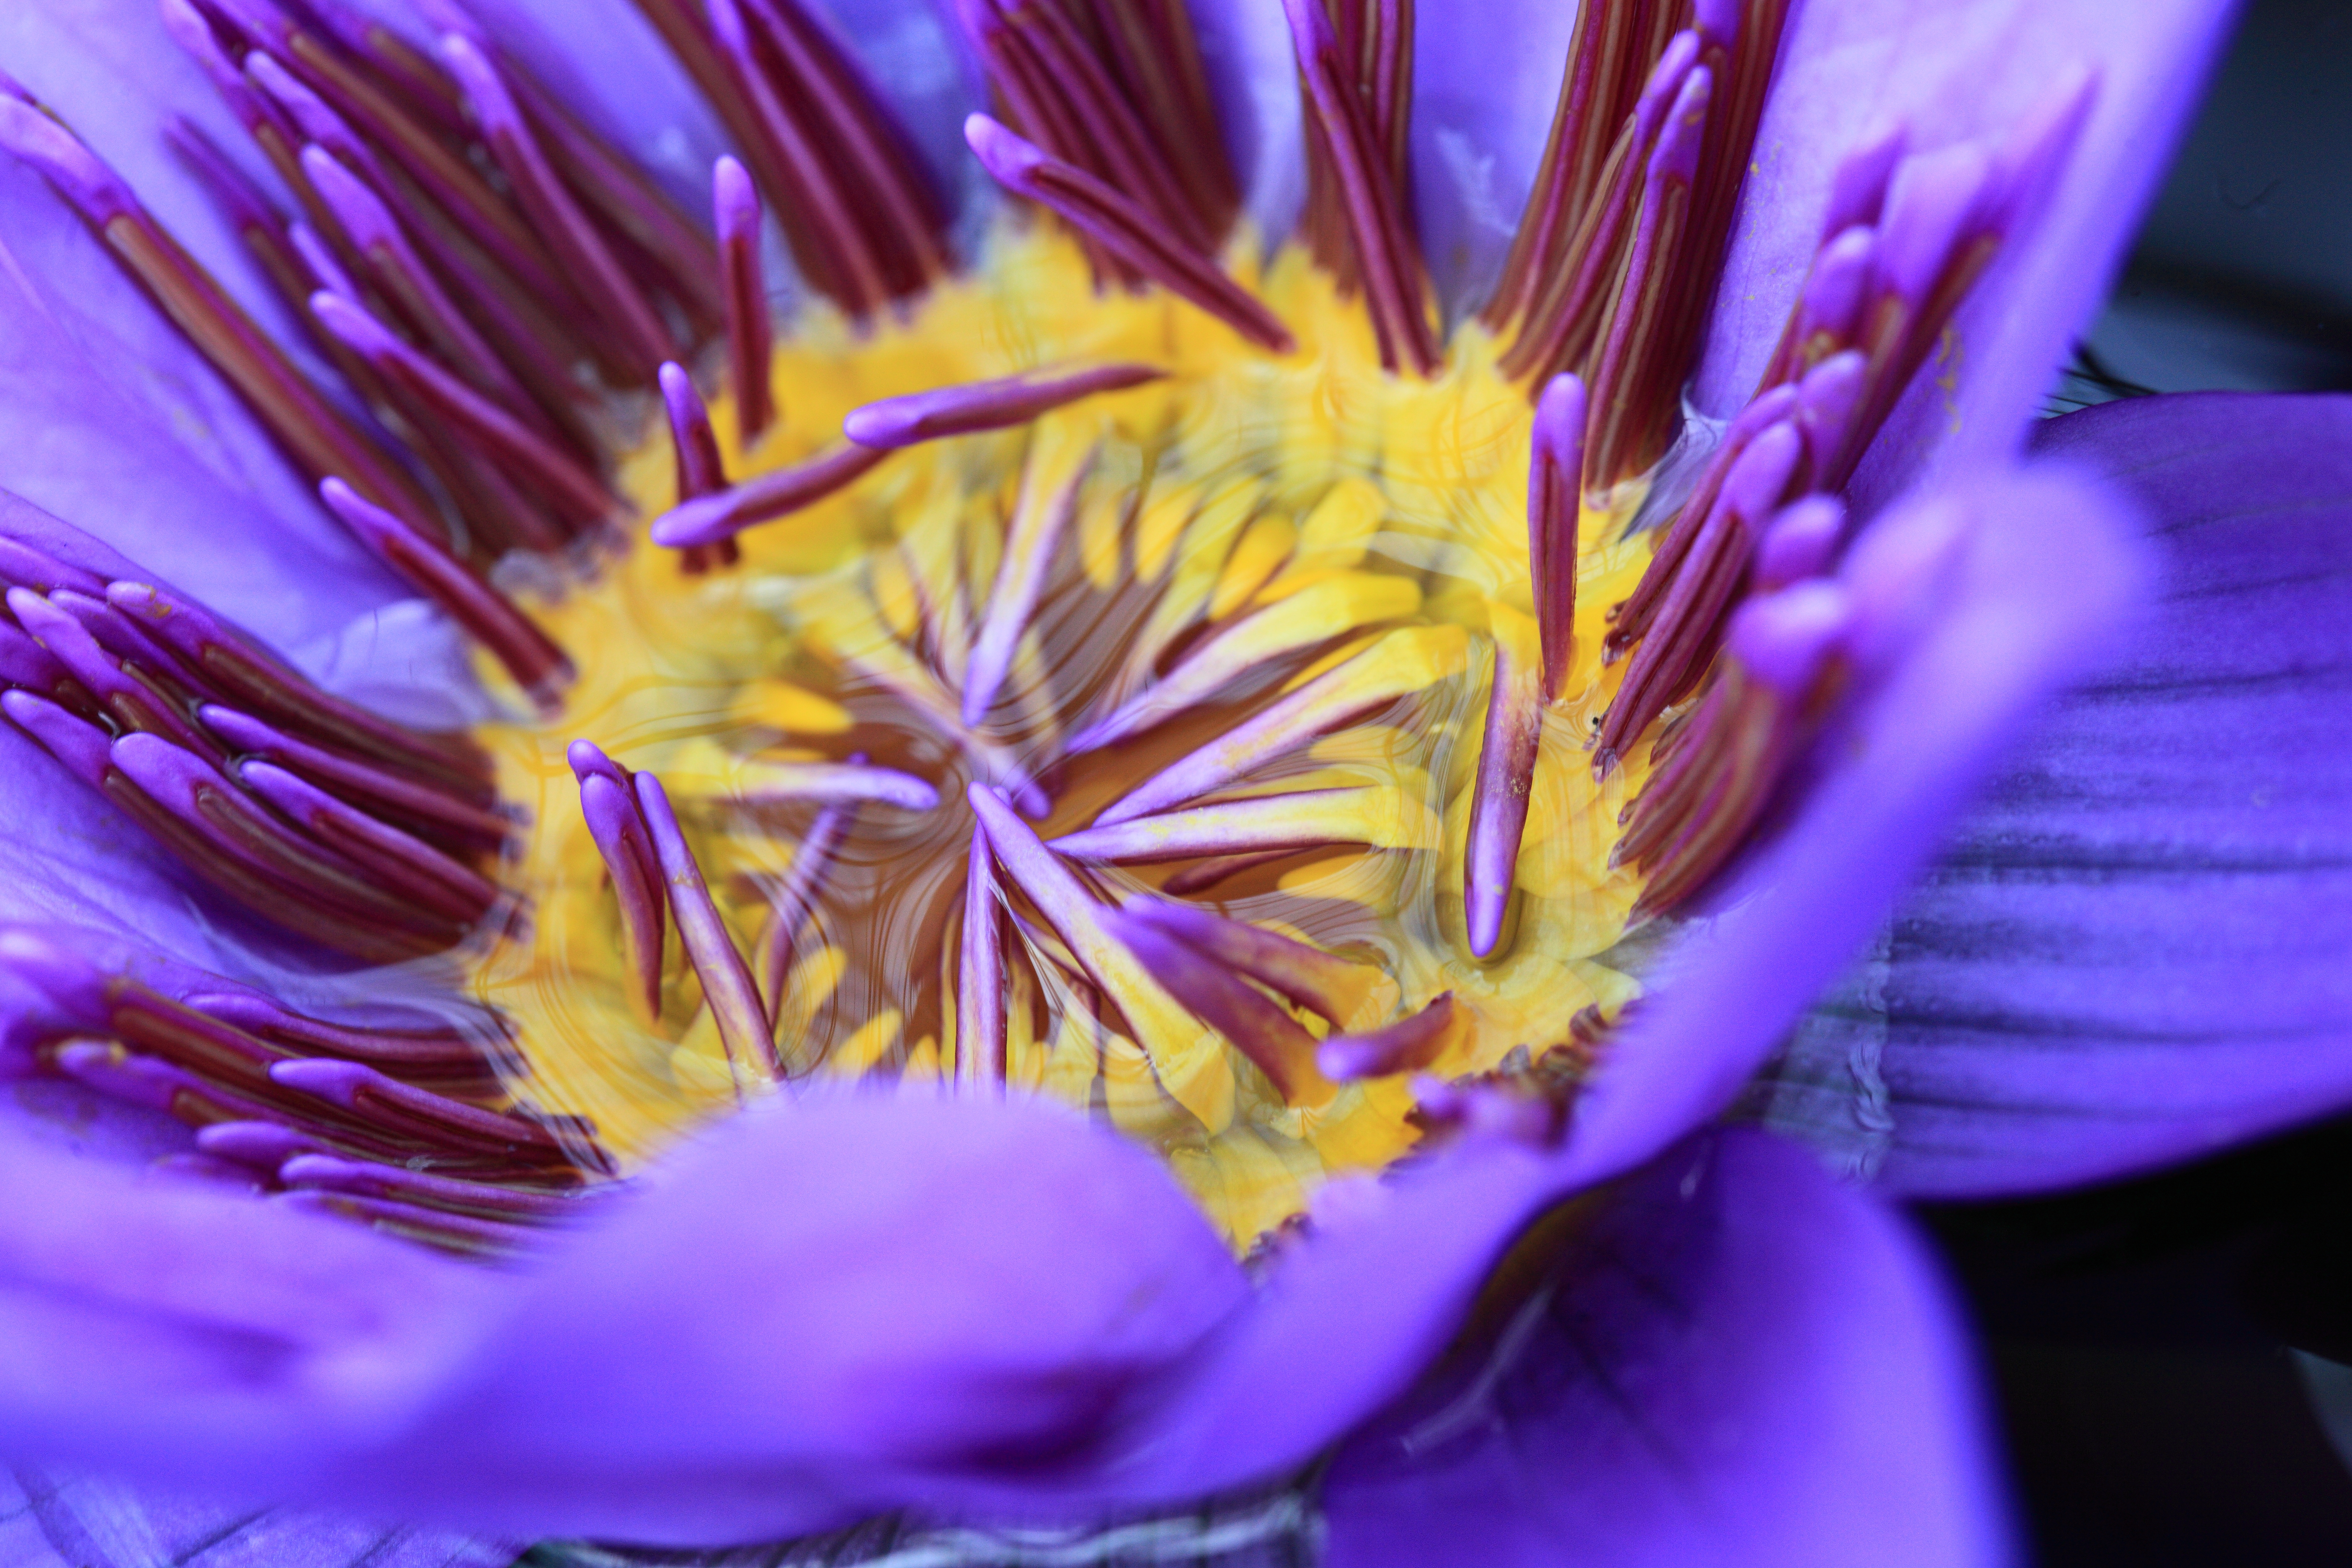
blossom, plant, photography, flower, purple, petal, pollen, high, yellow, flora, wildflower, close up, 5d, hires, markii, hi, res, resolution, waterlily, shizuoka, nymphaea, kakegawa, kachoen, macro photography, flowering plant, land plant